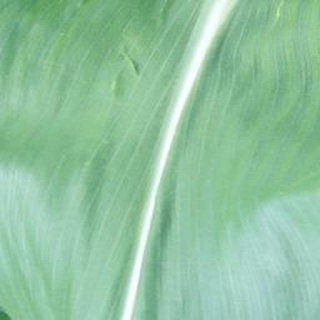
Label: healthy_corn